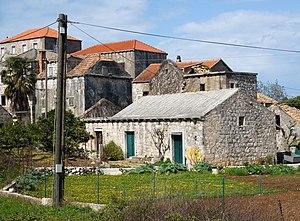
Janjina est un village et une municipalité située dans le comitat de Dubrovnik-Neretva, en Croatie. Au recensement de 2001, la municipalité comptait 593 habitants, dont 97,64 % de Croates et le village seul comptait 256 habitants.